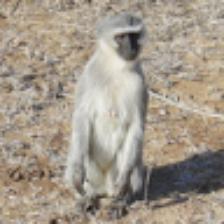
Label: NonHuman